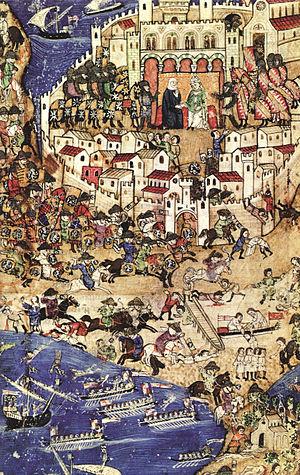
Cette page regroupe les évènements concernant les Croisades qui sont survenus en 1289 :
La chute de Tripoli est la capture et la destruction de la capitale du comté de Tripoli par les musulmans mamelouks de Qalawun. Cet événement important dans l'histoire des croisades et des croisés en Terre sainte se déroule de mars à avril 1289. C'est le début de la fin pour les Croisés. La chute de Tripoli est suivie de celle de Saint-Jean-d'Acre et de ce qui reste du royaume de Jérusalem.
Les invasions mongoles en Syrie sont une série de raids et de tentatives d'invasions lancés par les Mongols contre la Syrie a partir des années 1240. La plupart se soldent par des échecs, mais entre 1260 et 1300 la victoire semble leur sourire lorsqu'ils prennent coup sur coup les villes d'Alep et Damas. Finalement, ils sont obligés d'évacuer la région, devant faire face à la fois à une défaite cuisante face aux Mamelouks et a une guerre civile qui éclate pour régler la succession du Khan Möngke.
Cette page concerne l'année 1289 du calendrier julien.